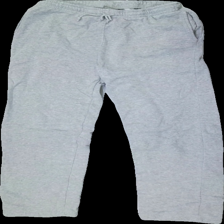
View: front
Type: Trousers
Category: Unisex
Brand: Not in the list
Brand text on label: Northbrook
Colors: Grey
Material: 75% Cotton 25% Polyester
Cut: Regular
Size: L
Price range: <50
Recommended usage: Export